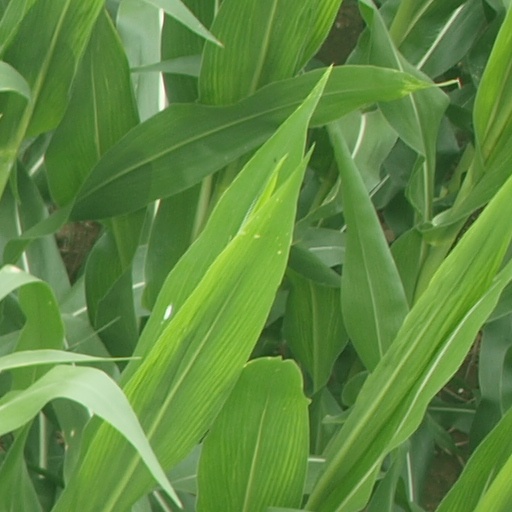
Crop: maize; corn